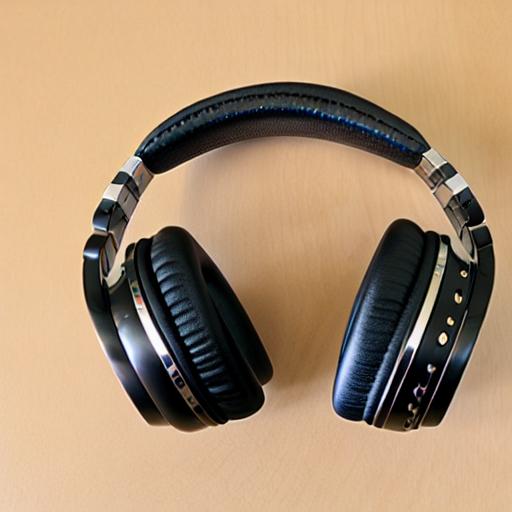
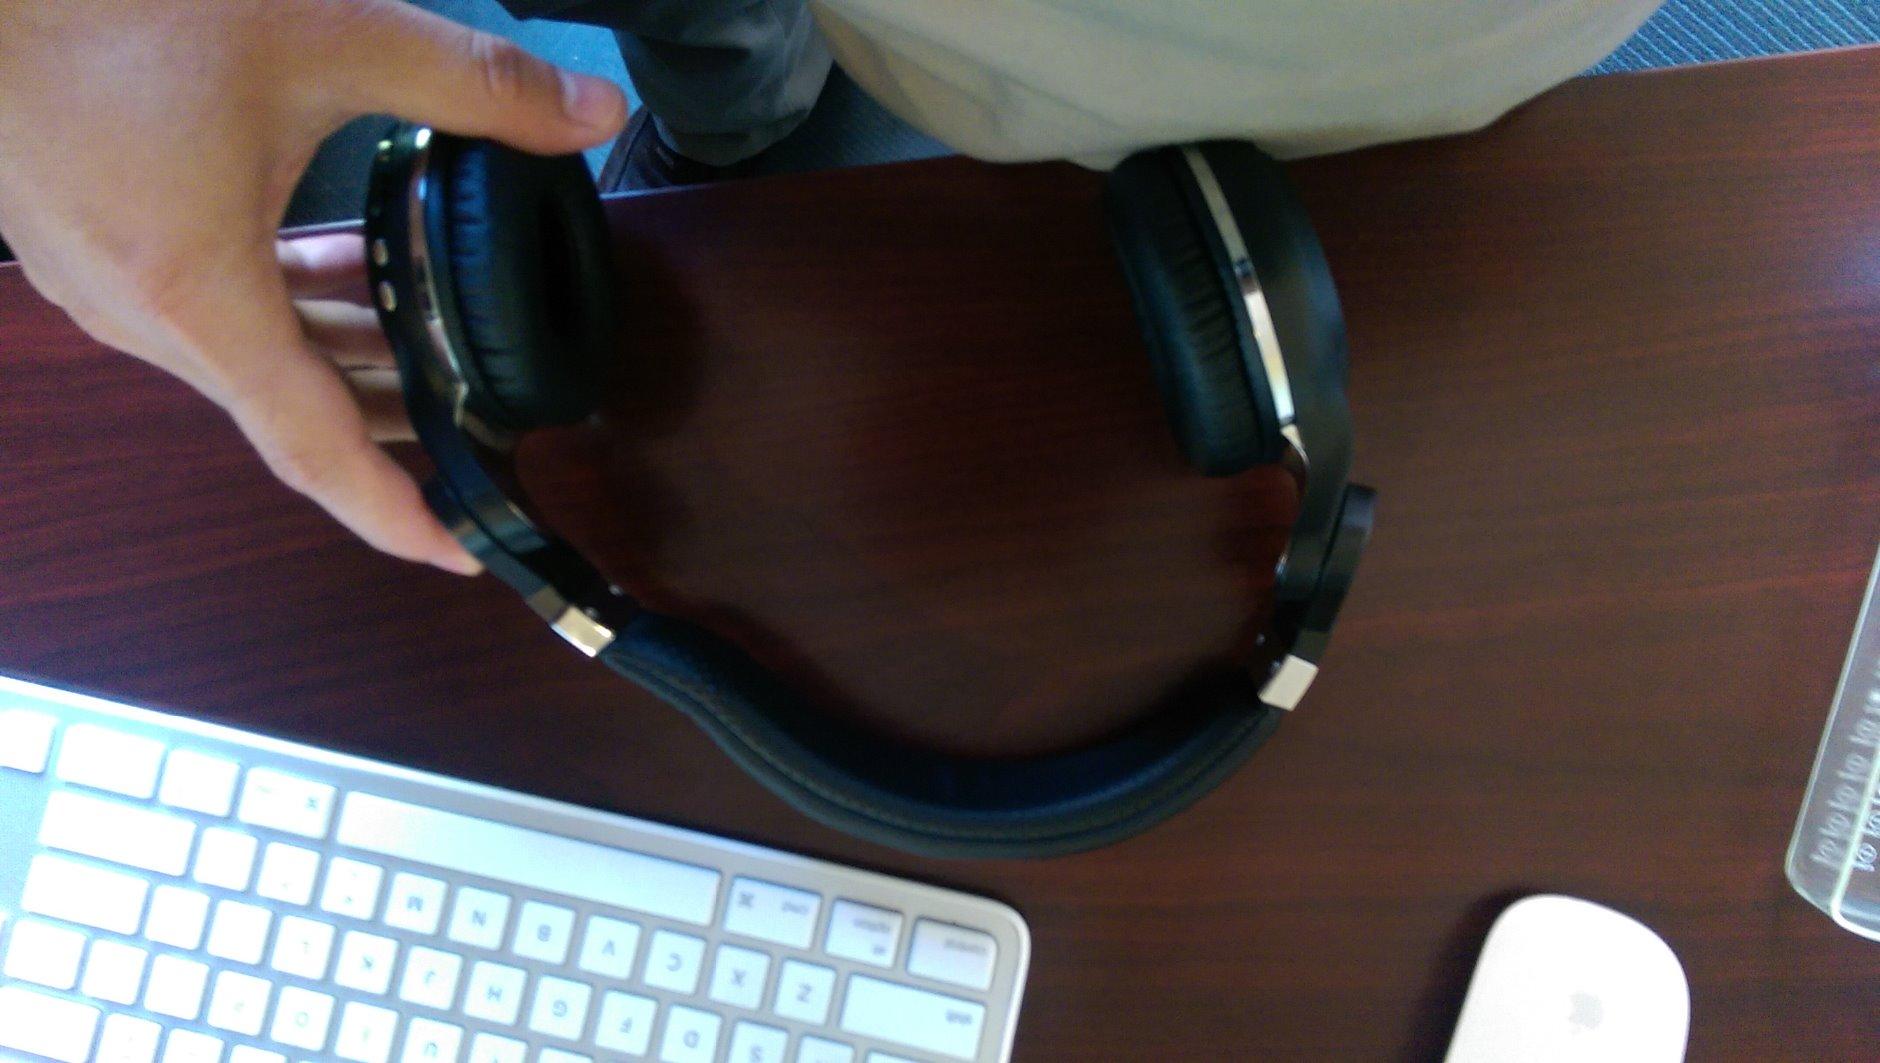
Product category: headphones
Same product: no